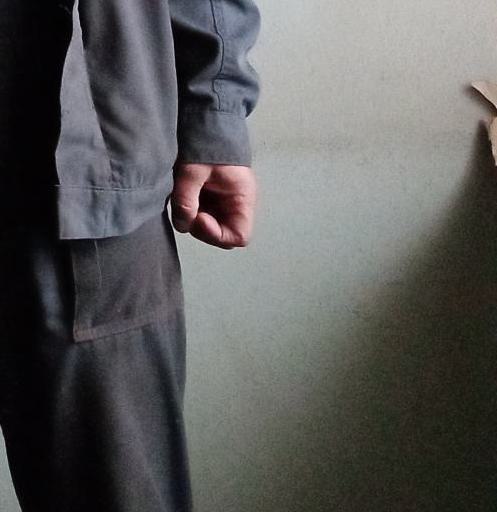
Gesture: no_gesture